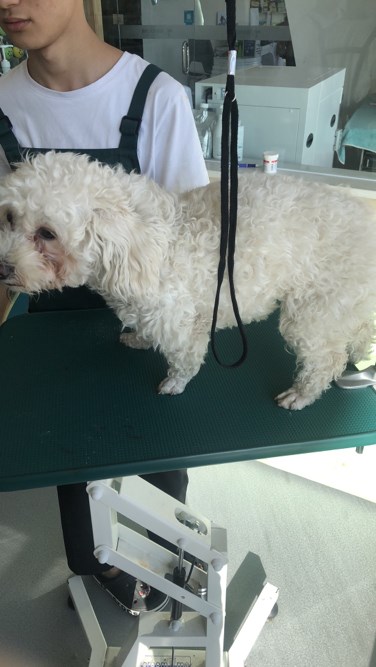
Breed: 3083-n000117-Bichon_Frise